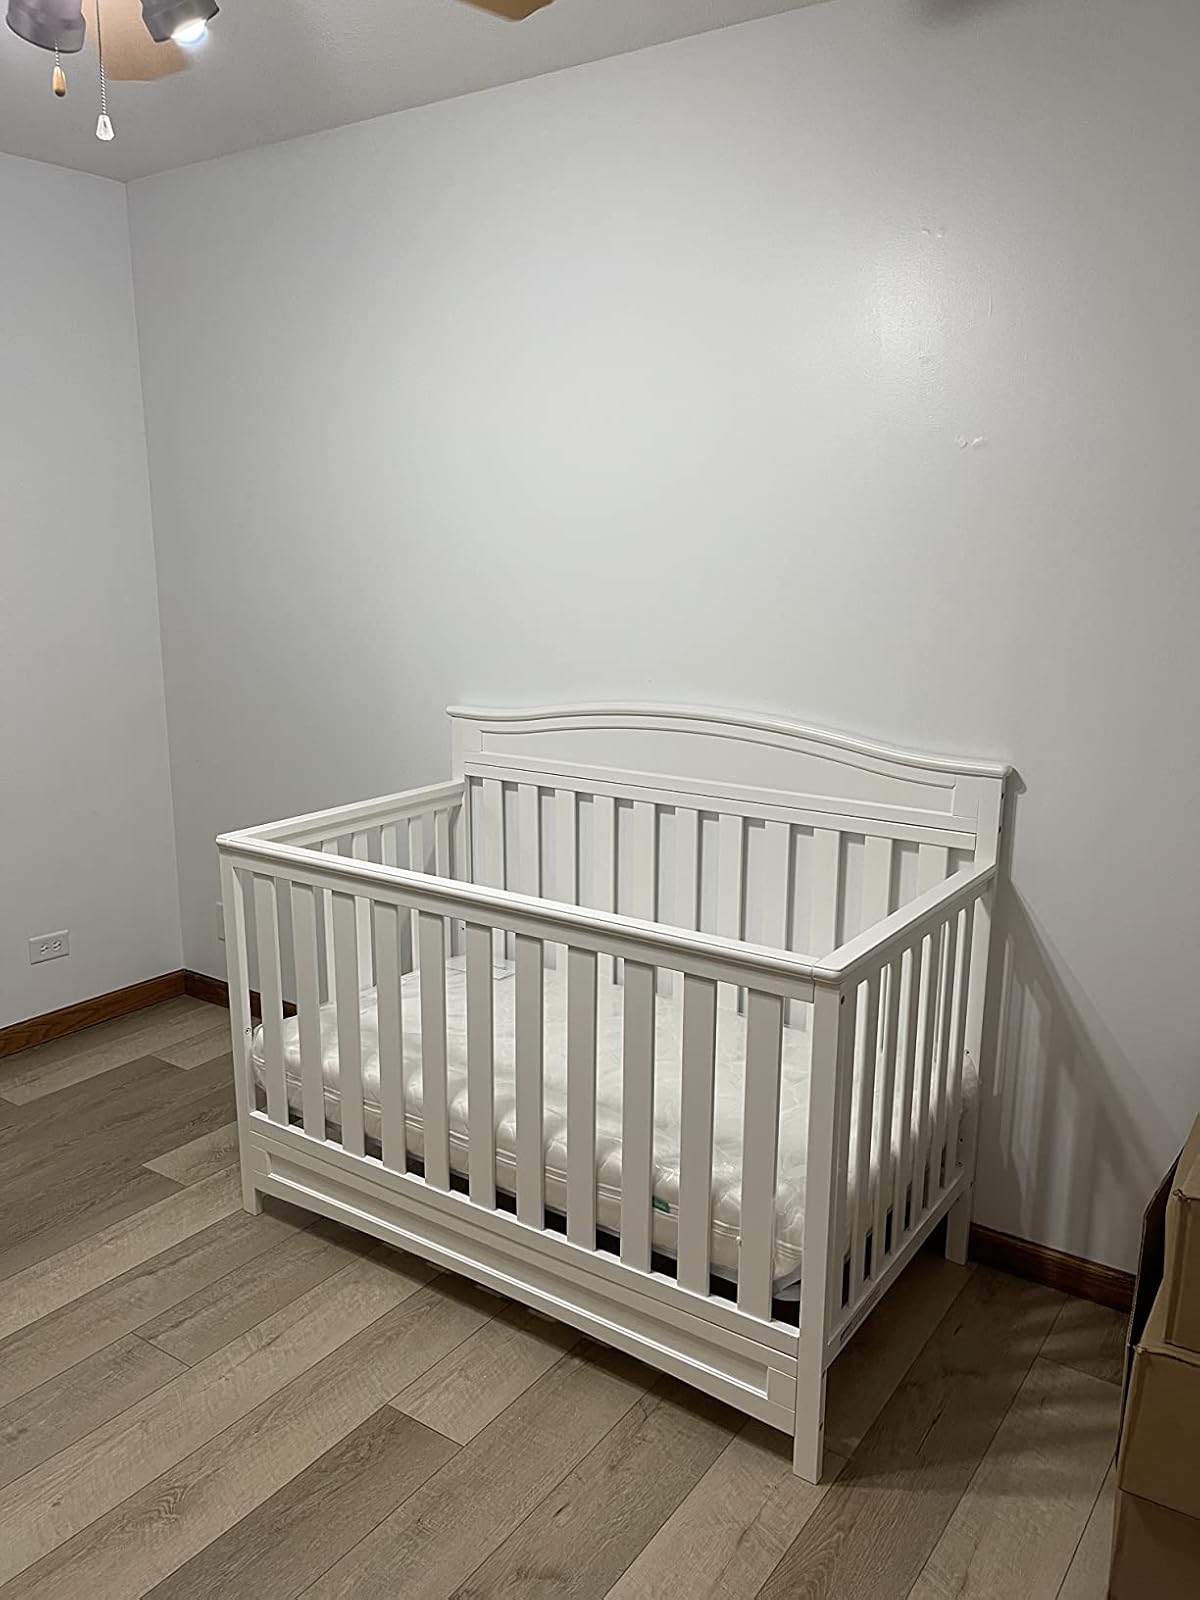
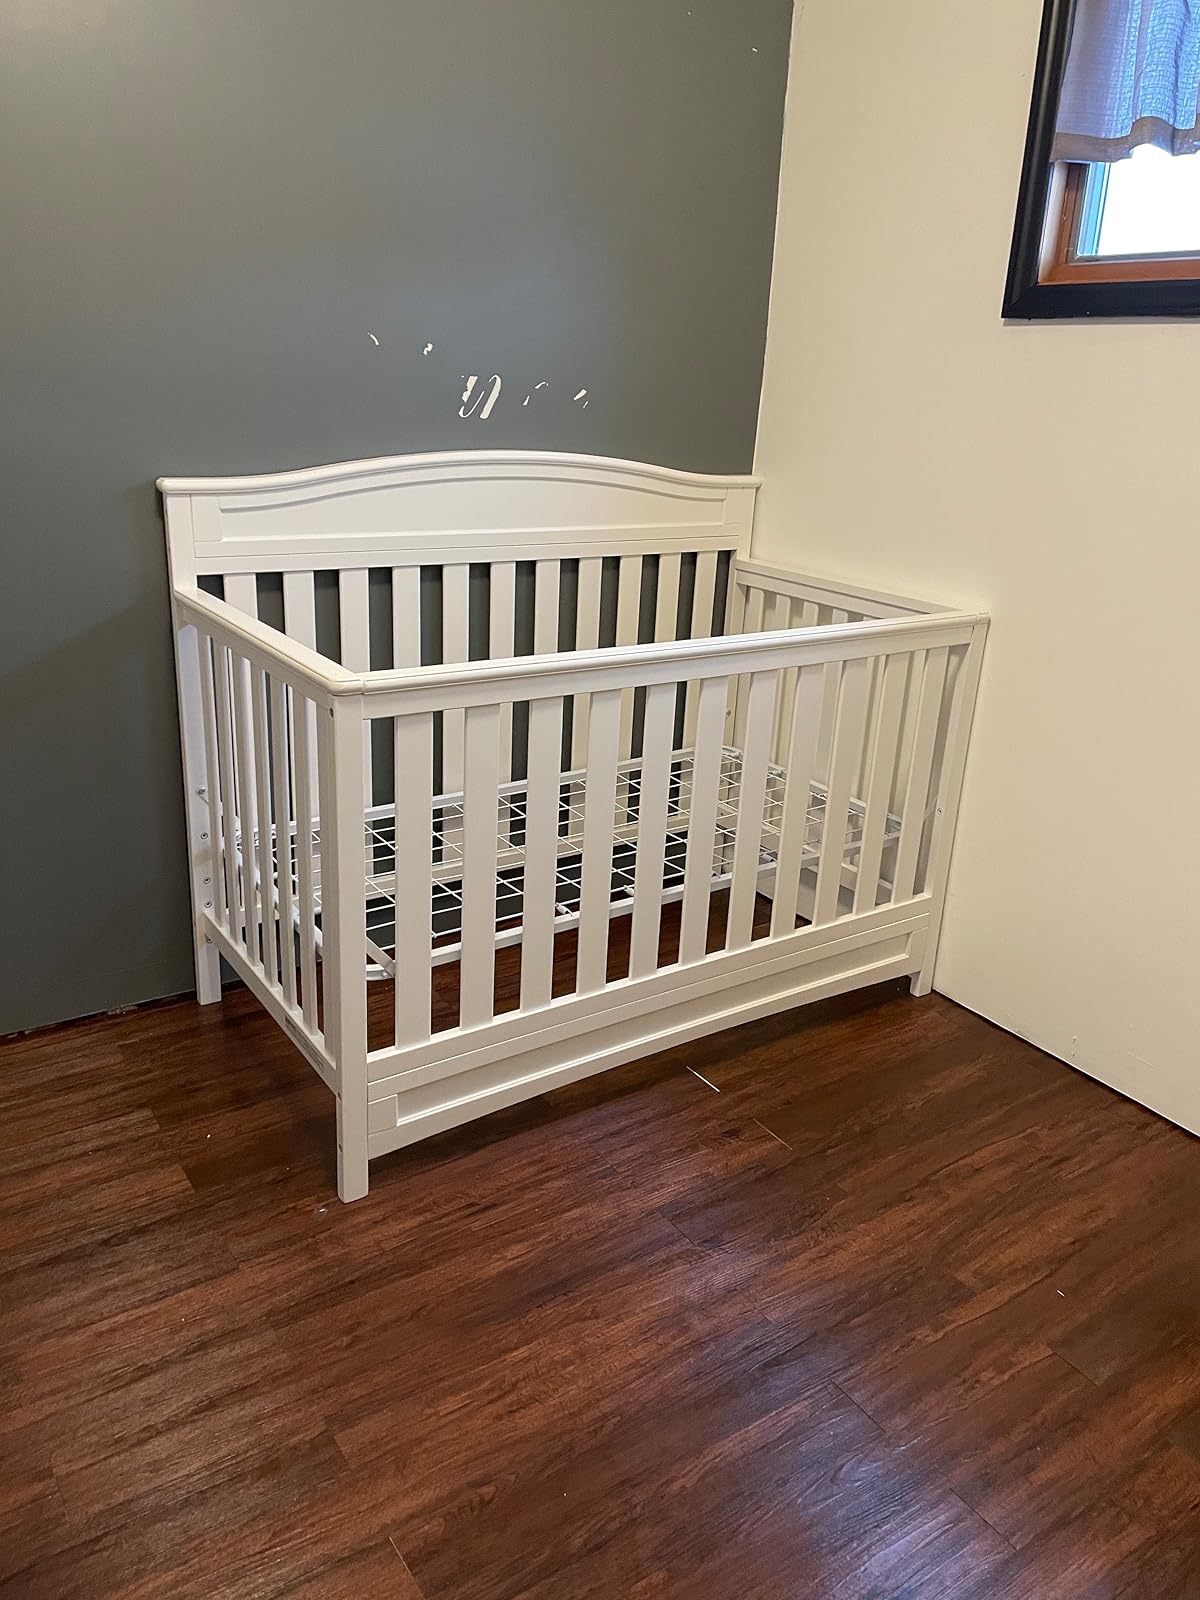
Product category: products_crib
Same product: yes